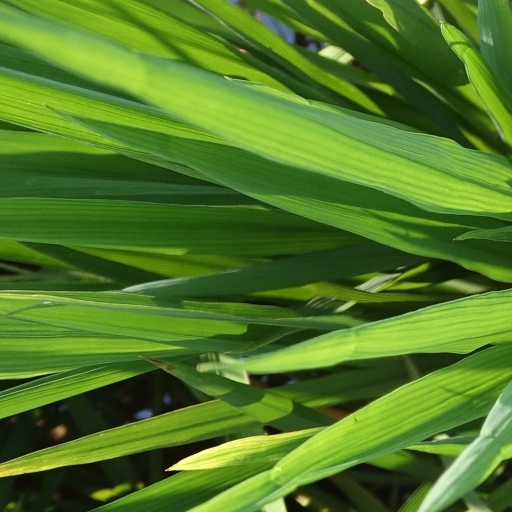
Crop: rice